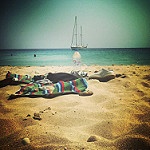
Label: sea